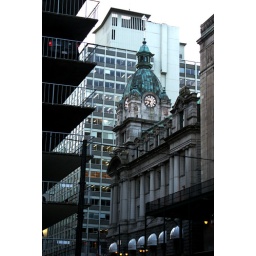
I was walking down the street in Vancouver and I saw it and took the photo..